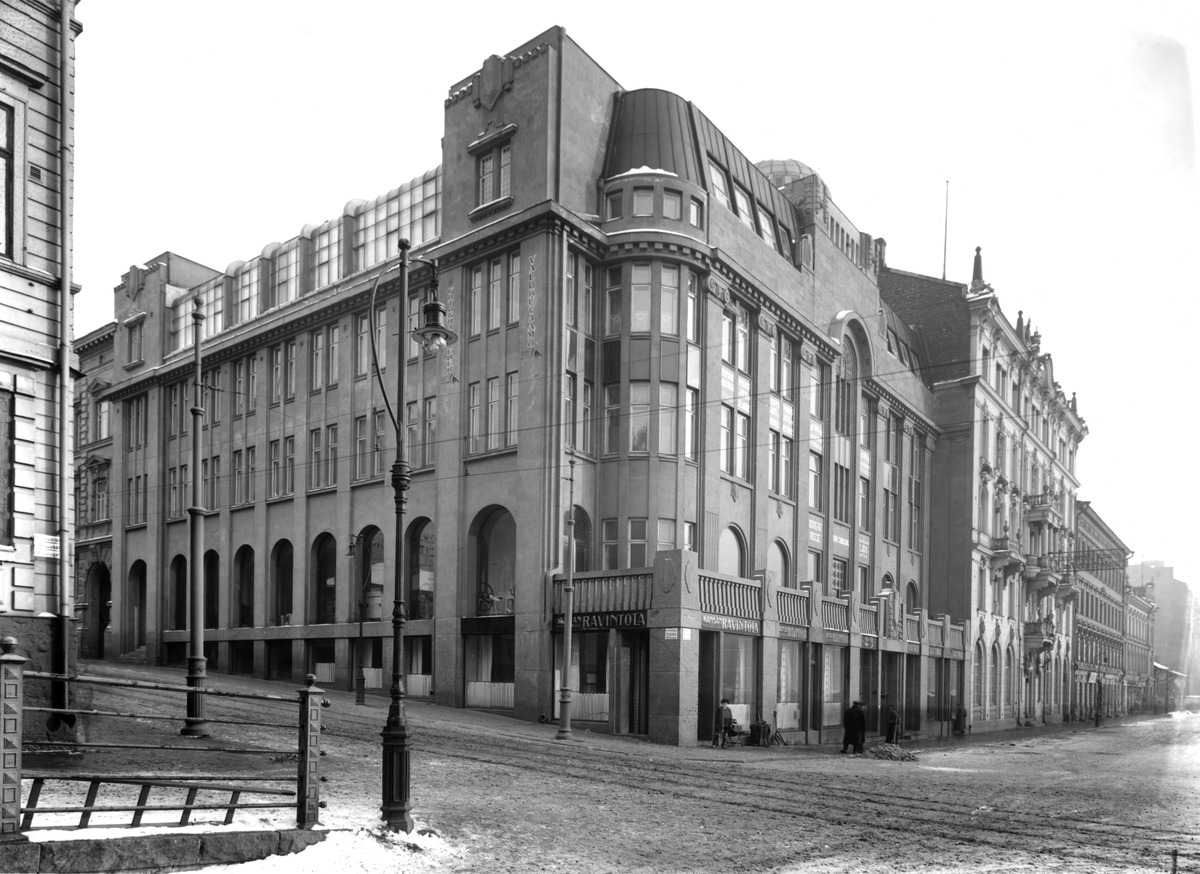
Vilhonkatu 6  -  Mikonkatu 19
sisällön kuvaus: Vilhonkatu 6  -  Mikonkatu 19. mustavalkoinen
Kuvaaja: Sundström, Eric, valokuvaaja
Ajankohta: kuvausaika 1914
Paikka: Suomi, Uusimaa, Helsinki, Kluuvi Helsinki, Mikonkatu 19.  Vilhonkatu 6
Aiheet: ravintolat, katuvalaistus, kaasu